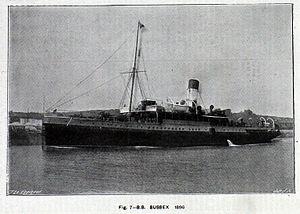
Le Sussex était un ferry construit en 1896 pour la compagnie London, Brighton and South Coast Railway. En 1914, le navire est transféré à la Compagnie des chemins de fer de l'État français et passe sous pavillon français. Le Sussex est devenu le centre d'un incident international quand il a été gravement endommagé après avoir été torpillé par un U-Boot en 1916. Après la guerre, il a été réparé et vendu à la compagnie D Demetriades et devient l'Aghia Sophia. Il est détruit en 1921 à la suite d'un incendie.